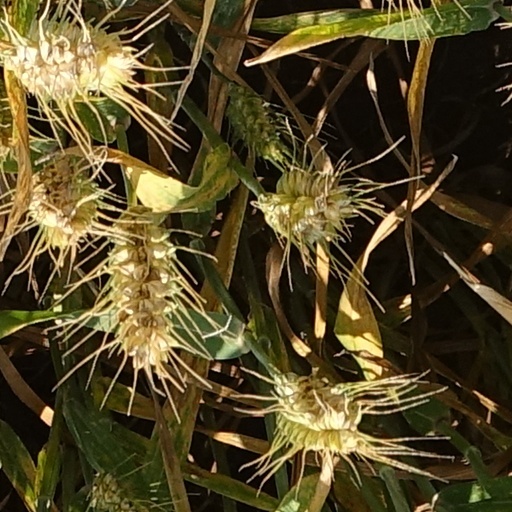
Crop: wheat